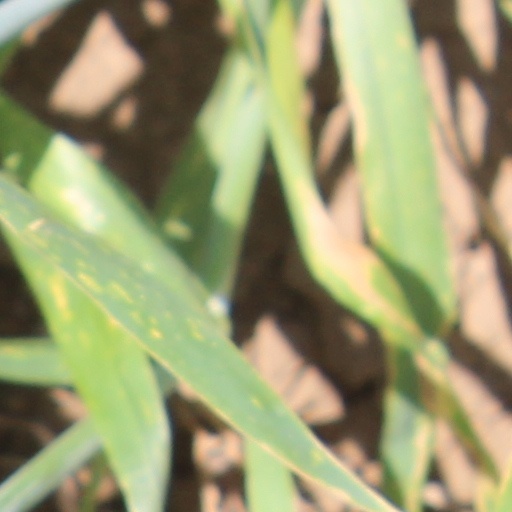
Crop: wheat